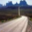
Label: road